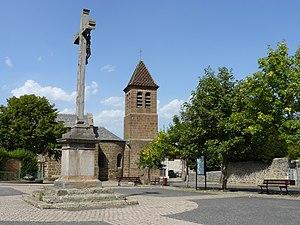
Vue de l'église de chaspuzac vue depuis la place de l'église. This building is indexed in the Base Mérimée, a database of architectural heritage maintained by the French Ministry of Culture,
L'église Saint-Barthélémy est une église catholique située à Chaspuzac, en France.
Chaspuzac est une commune française située dans le département de la Haute-Loire en région d'Auvergne-Rhône-Alpes. Ses habitants s'appellent les chaspuzacois.
Cet article recense les monuments historiques français classés en 1907.